Kaimo Kuusk

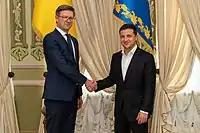
Kaimo Kuusk (left) greets Ukrainian President Volodymyr Zelenskyy in 2019

Kuusk began his career employed at the Estonian Foreign Intelligence Service ("VLA"). He was head of the department from 1998 until 2008, and Deputy Director General from 2008 until 2019. In 2019, he was appointed the Advisor of the Eastern Europe and Central Asia Bureau of the Estonian Ministry of Foreign Affairs. On 11 July 2019, he was appointed as the Ambassador Extraordinary and Plenipotentiary of the Republic of Estonia to Ukraine, succeeding Gert Antsu. He arrived in Kyiv for his position on 1 August, and on 11 September 2019, he presented President of Ukraine Volodymyr Zelenskyy his credentials and reaffirmed Estonia's continued support for the sovereignty and territorial integrity of Ukraine.